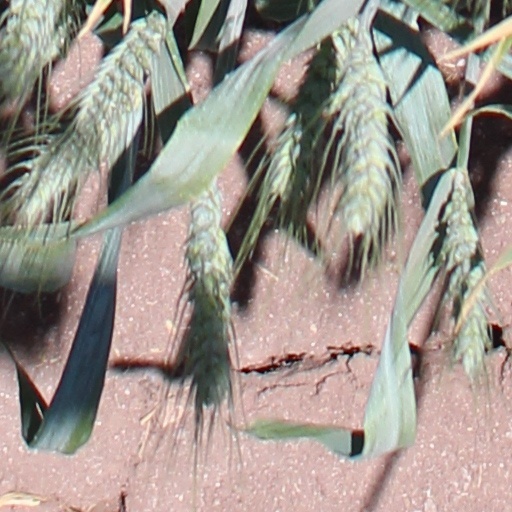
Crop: wheat